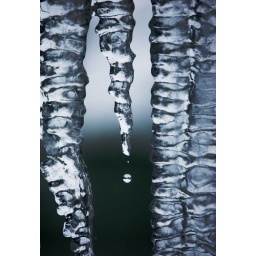
Ice drops from the roof outside my window in Uddevalla Sweden